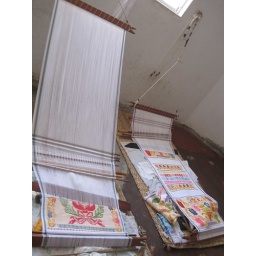
The production of space consists of a straw mat on the ground and a spare wall in Cruz's living room